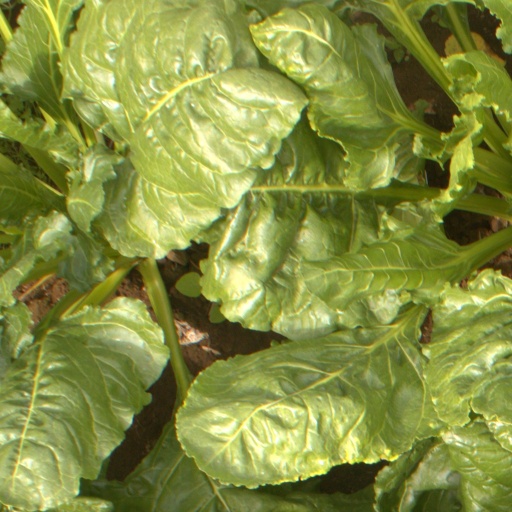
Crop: sugar beet